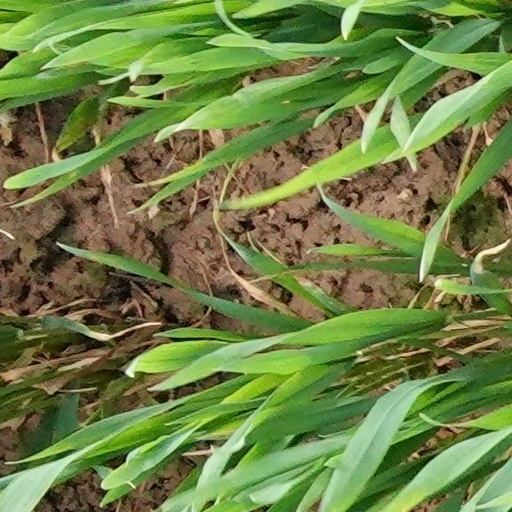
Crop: wheat